Elizabeth Wilhelmina Jones

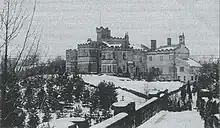
Oakdale Manor

Jones was born at 20 Frederick Street, Belfast, County Antrim, Ireland, and was the eldest of eight siblings. She was educated at the Methodist College Belfast. and was a graduate of the Royal Irish University (now the Queen's University Belfast). There she gained her Bachelor of Arts second class degree in Mathematics and Physics at Victoria College in 1891. In her youth, she was a hockey player. As an educator, she was known as Miss M. E. Jones, or Mina E. Jones. In England, Jones had several close friends. While teaching at Bradford, she shared accommodation and a holiday cottage with a "great friend and colleague", Gertrude Clement. Louie Davies, a former pupil at Percy Lodge, later became Jones' confidante and private secretary, and was "her devoted friend and admirer throughout her life".